Queensland National Bank, Charleville

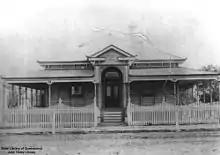
Queensland National Bank, circa 1889

The former bank building was constructed in Charleville in 1888 as the premises of the Queensland National Bank, which had established a branch in the town in 1881.